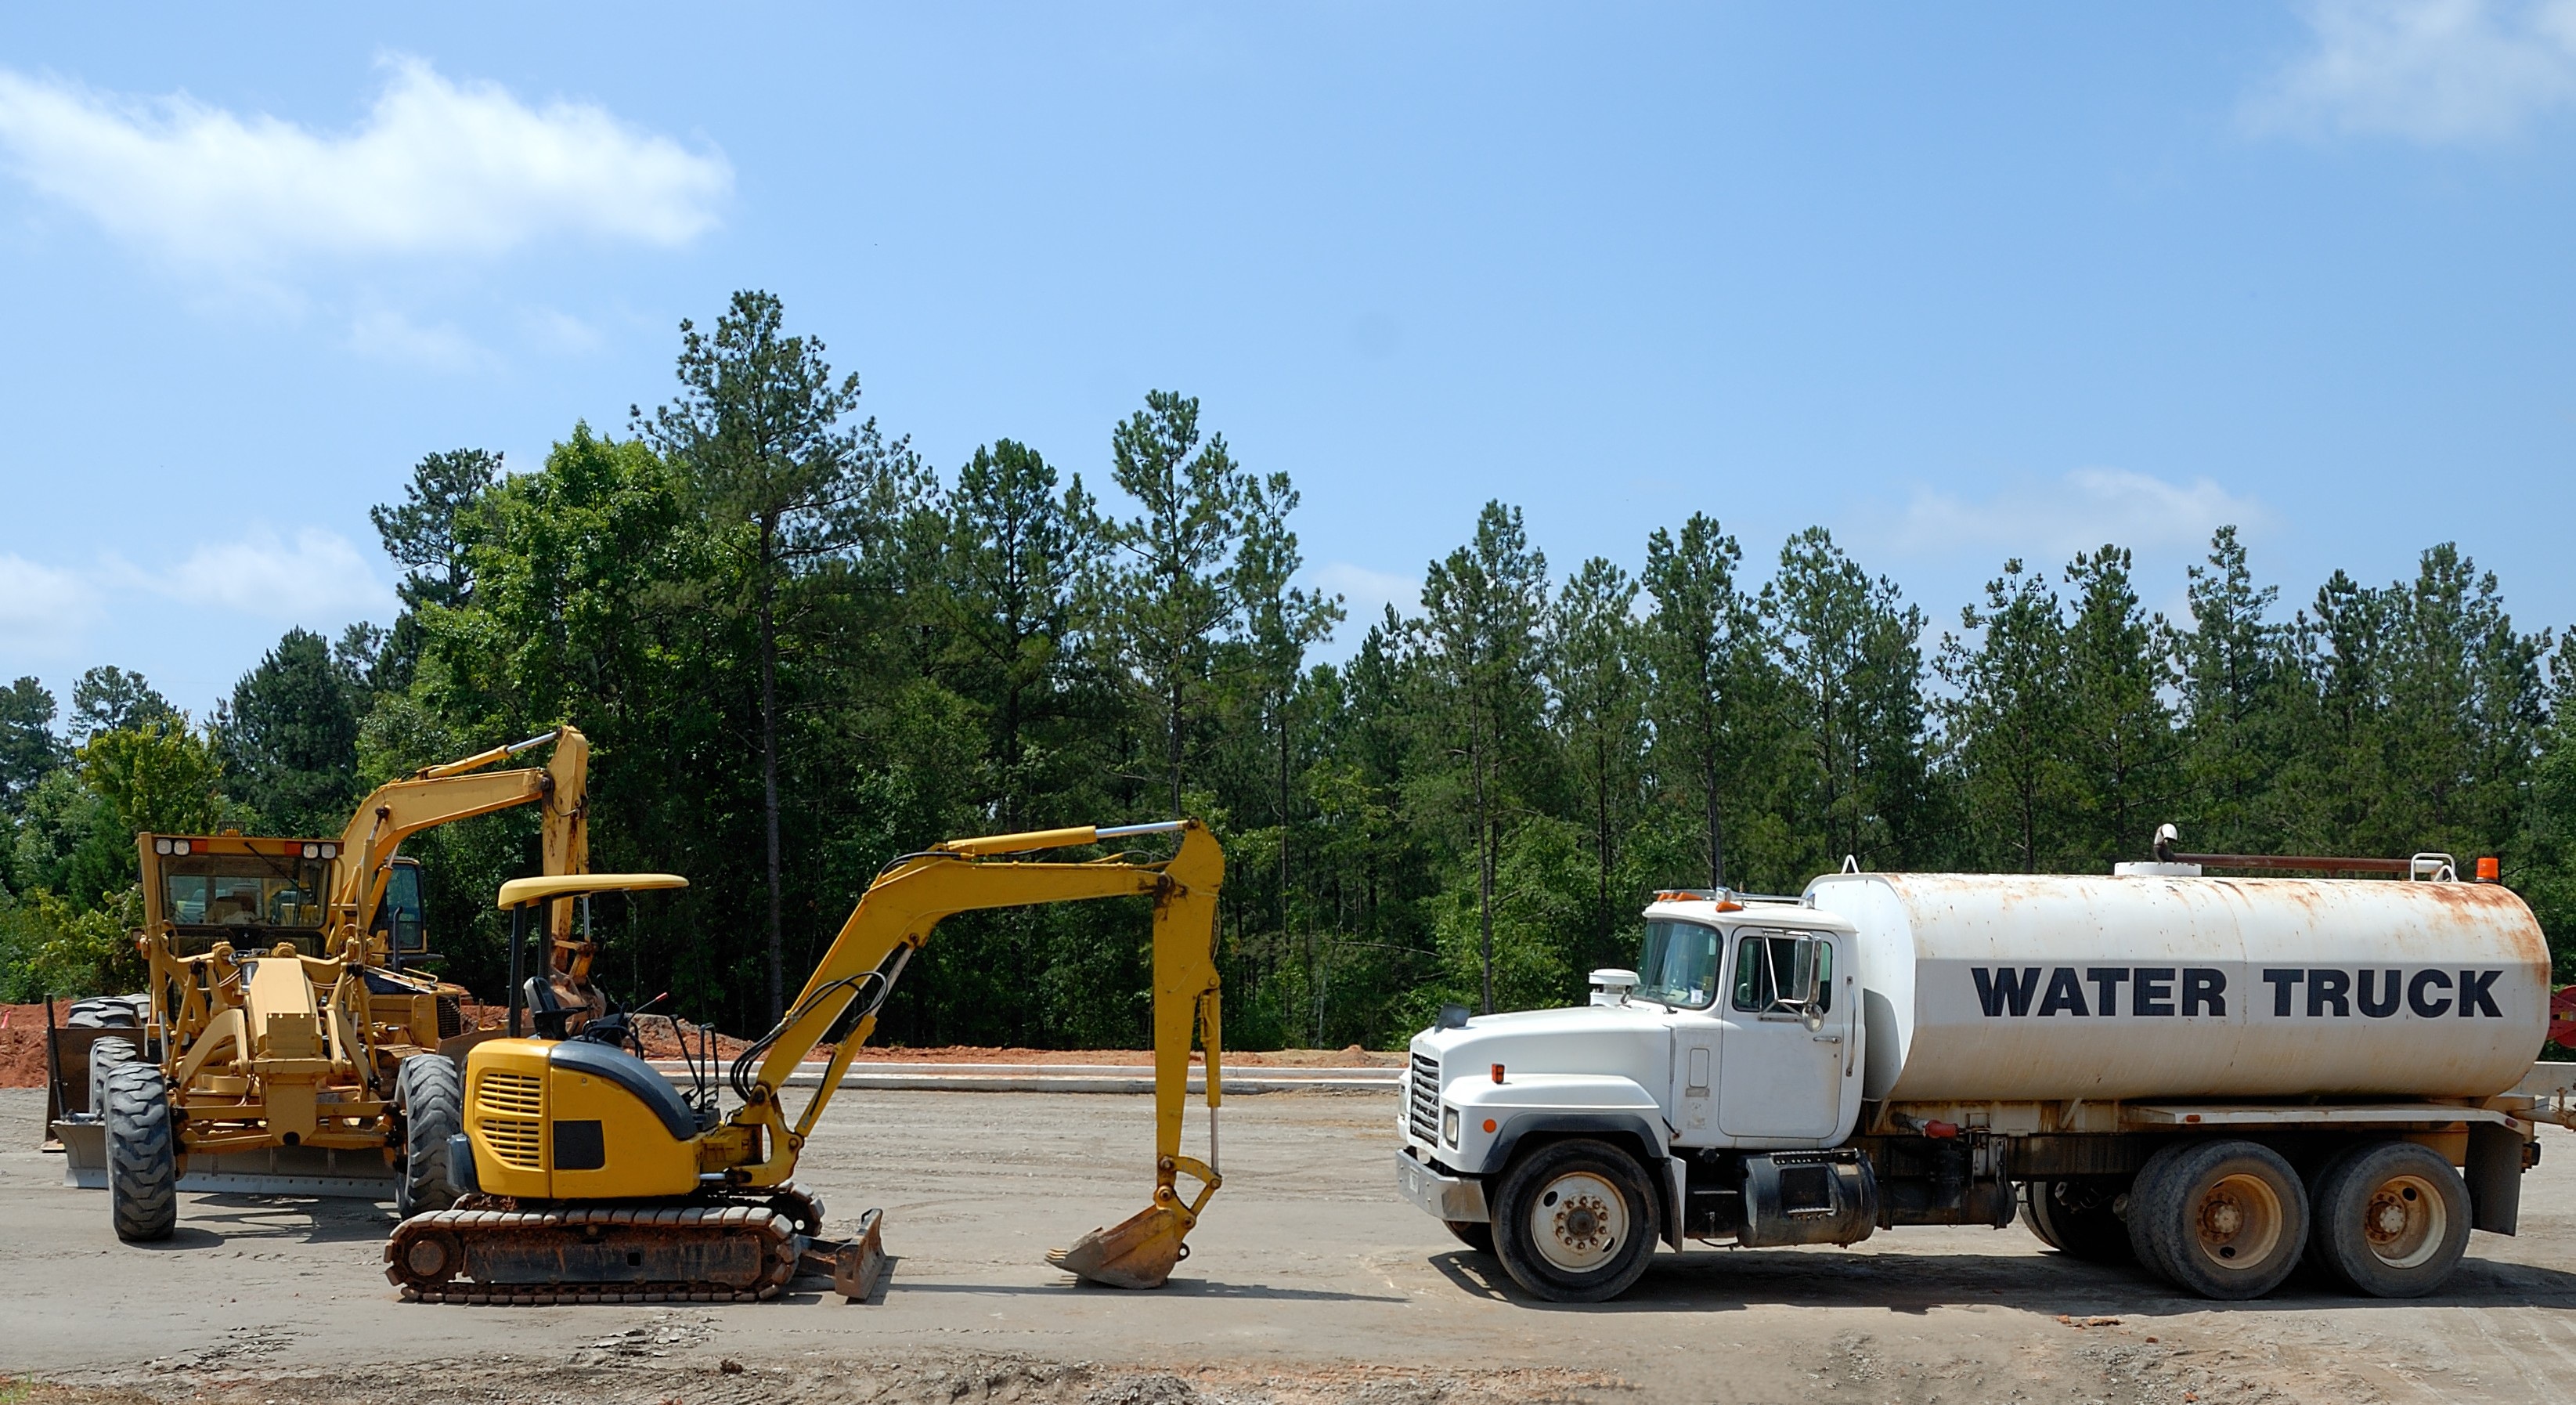
work, working, sand, sky, road, ground, building, asphalt, transport, construction, truck, vehicle, equipment, dirt, metal, soil, industrial, machinery, industry, yellow, bucket, bulldozer, construction site, worker, earth, build, excavator, shovel, dig, excavation, heavy equipment, hydraulic, loader, backhoe, construction equipment